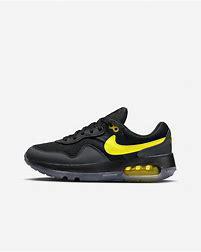
Brand: Nike
Model: Air Max Motif